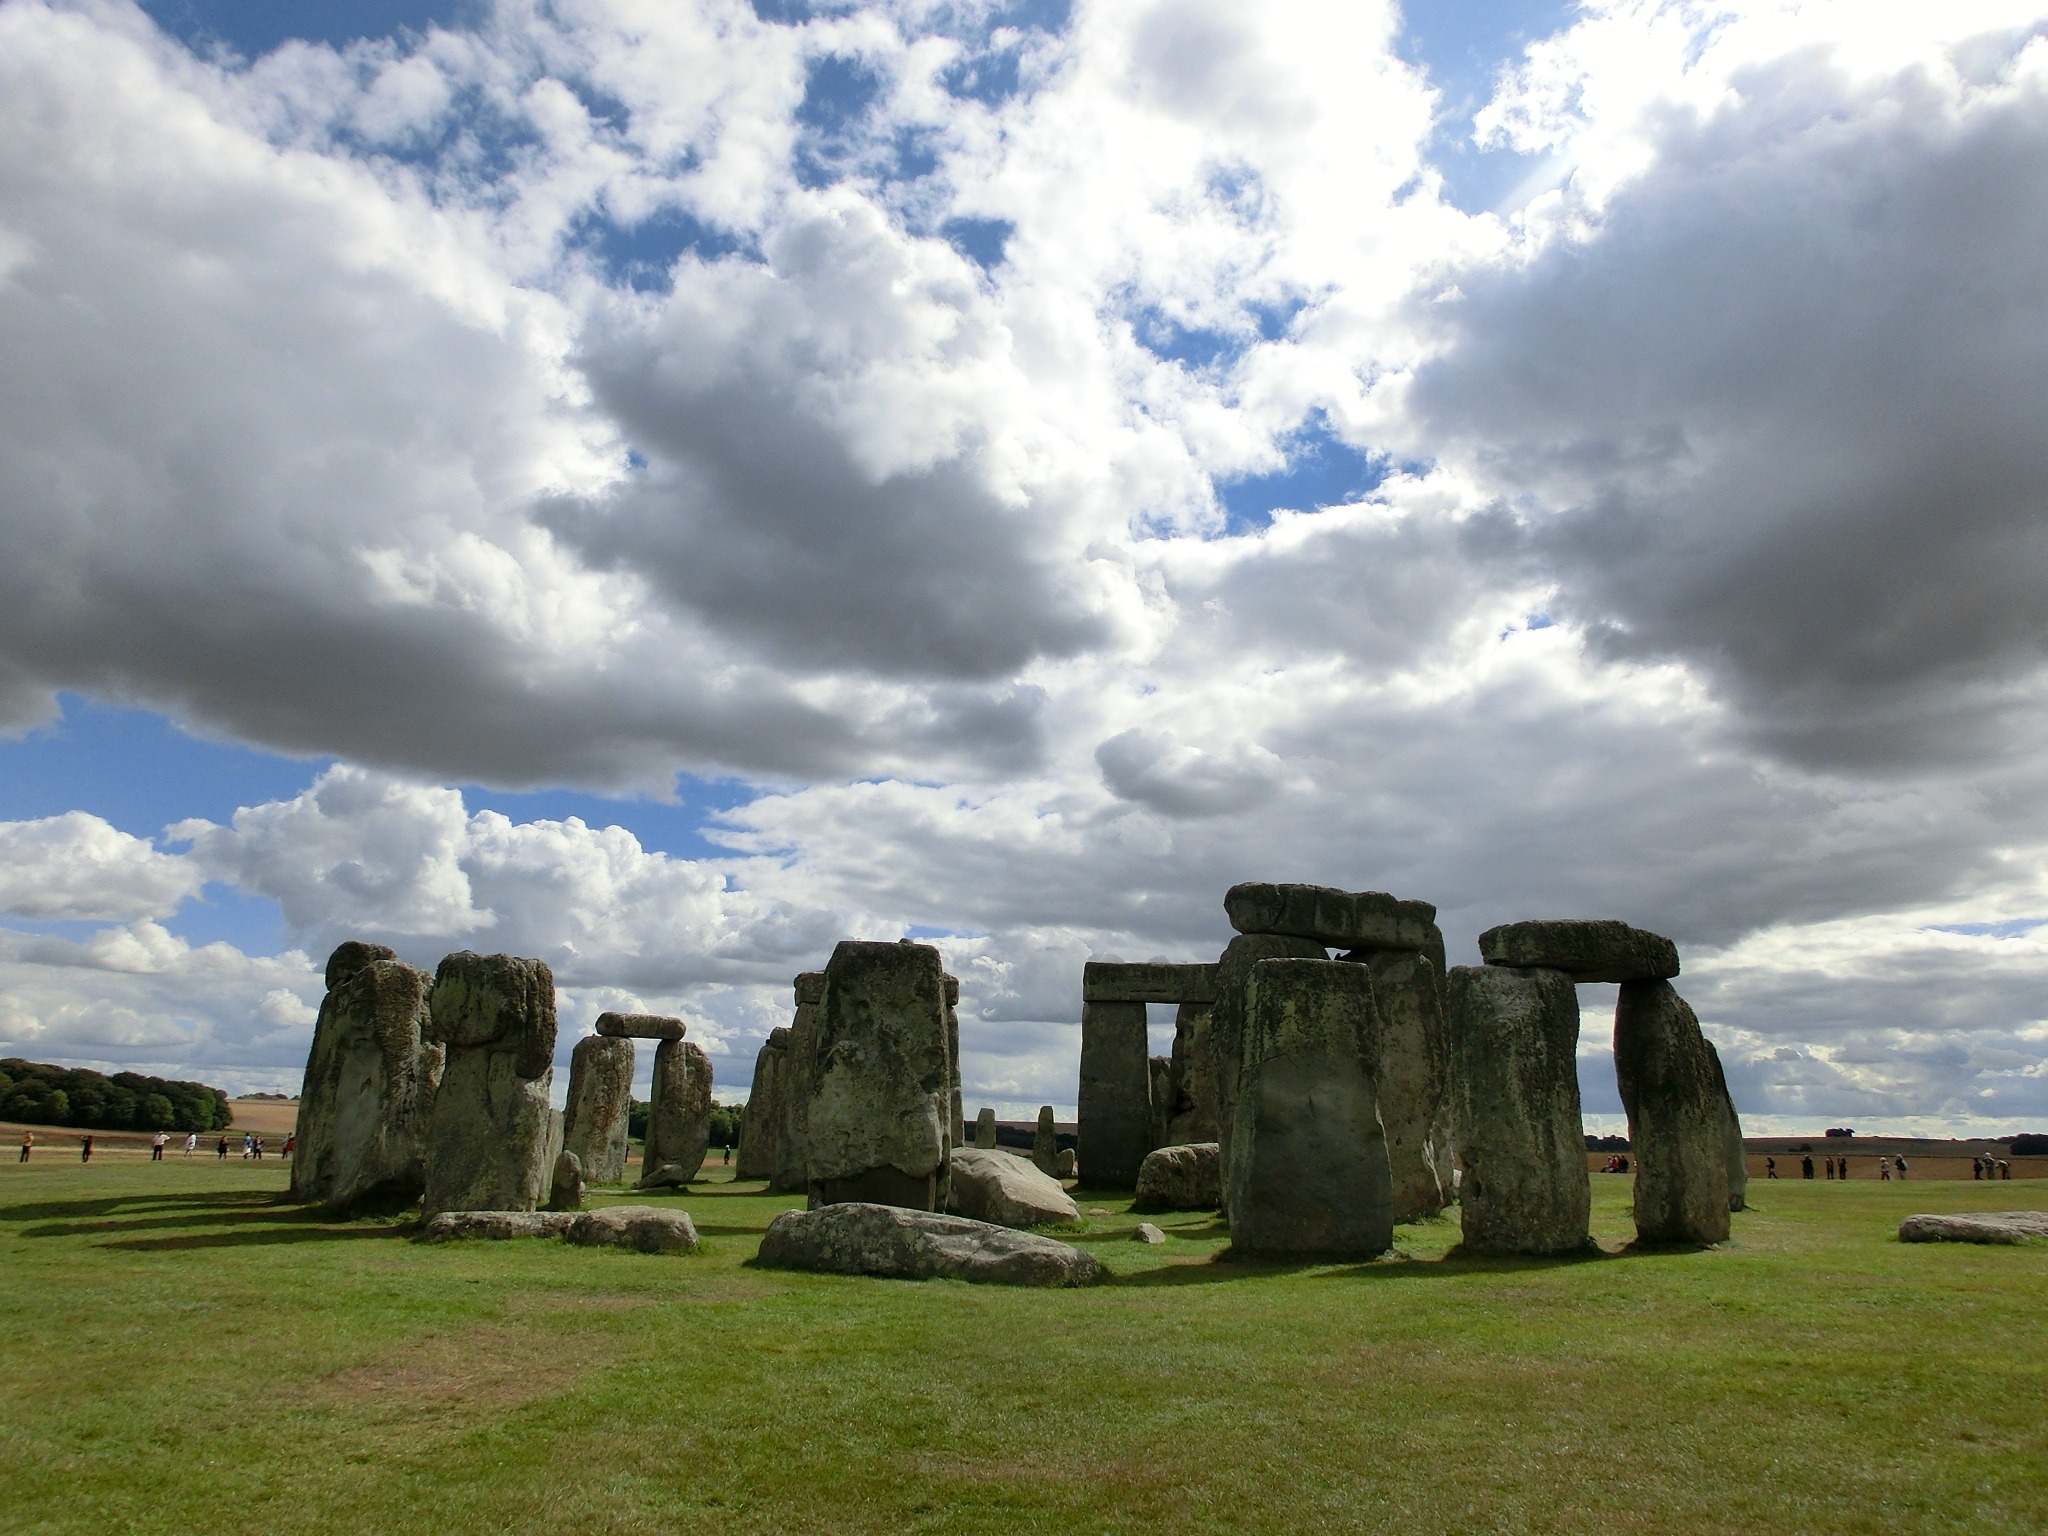
landscape, rock, cloud, sky, hill, building, place of worship, england, clouds, ruins, stonehenge, monolith, united kingdom, rural area, megaliths